Dunwoody, Georgia

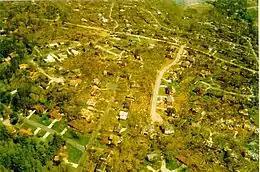
The 1998 tornado's path through a Dunwoody neighborhood

Late on April 8, 1998, a major tornado tore through parts of Dunwoody, running east-northeast from Perimeter Center and into Gwinnett County. Thousands of homes were damaged, hundreds seriously, and several dozen were condemned. In addition, tens of thousands of native forest trees were downed. The vast majority of the tornado's damage occurred here, leading it to be called the "Dunwoody tornado", the most vivid in local memory until the 2008 Atlanta tornado.